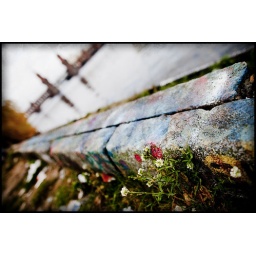
Visiting M. in Berlin-Kreuzberg, The Berlin Wall foundation along the river Spree, Oberbaum bridge in the background